Toft Hall

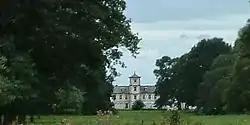
Toft Hall

Toft Hall is a 17th-century country house in Toft, Cheshire, England to which additions and alterations have been made during the following three centuries.